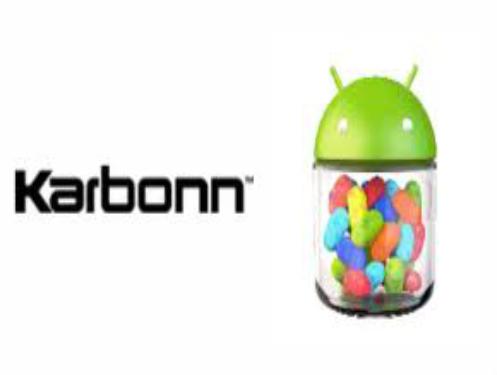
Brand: Karbonn
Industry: Electronic